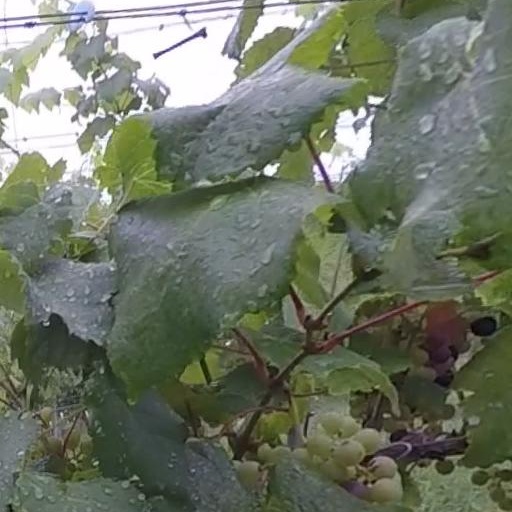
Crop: grape